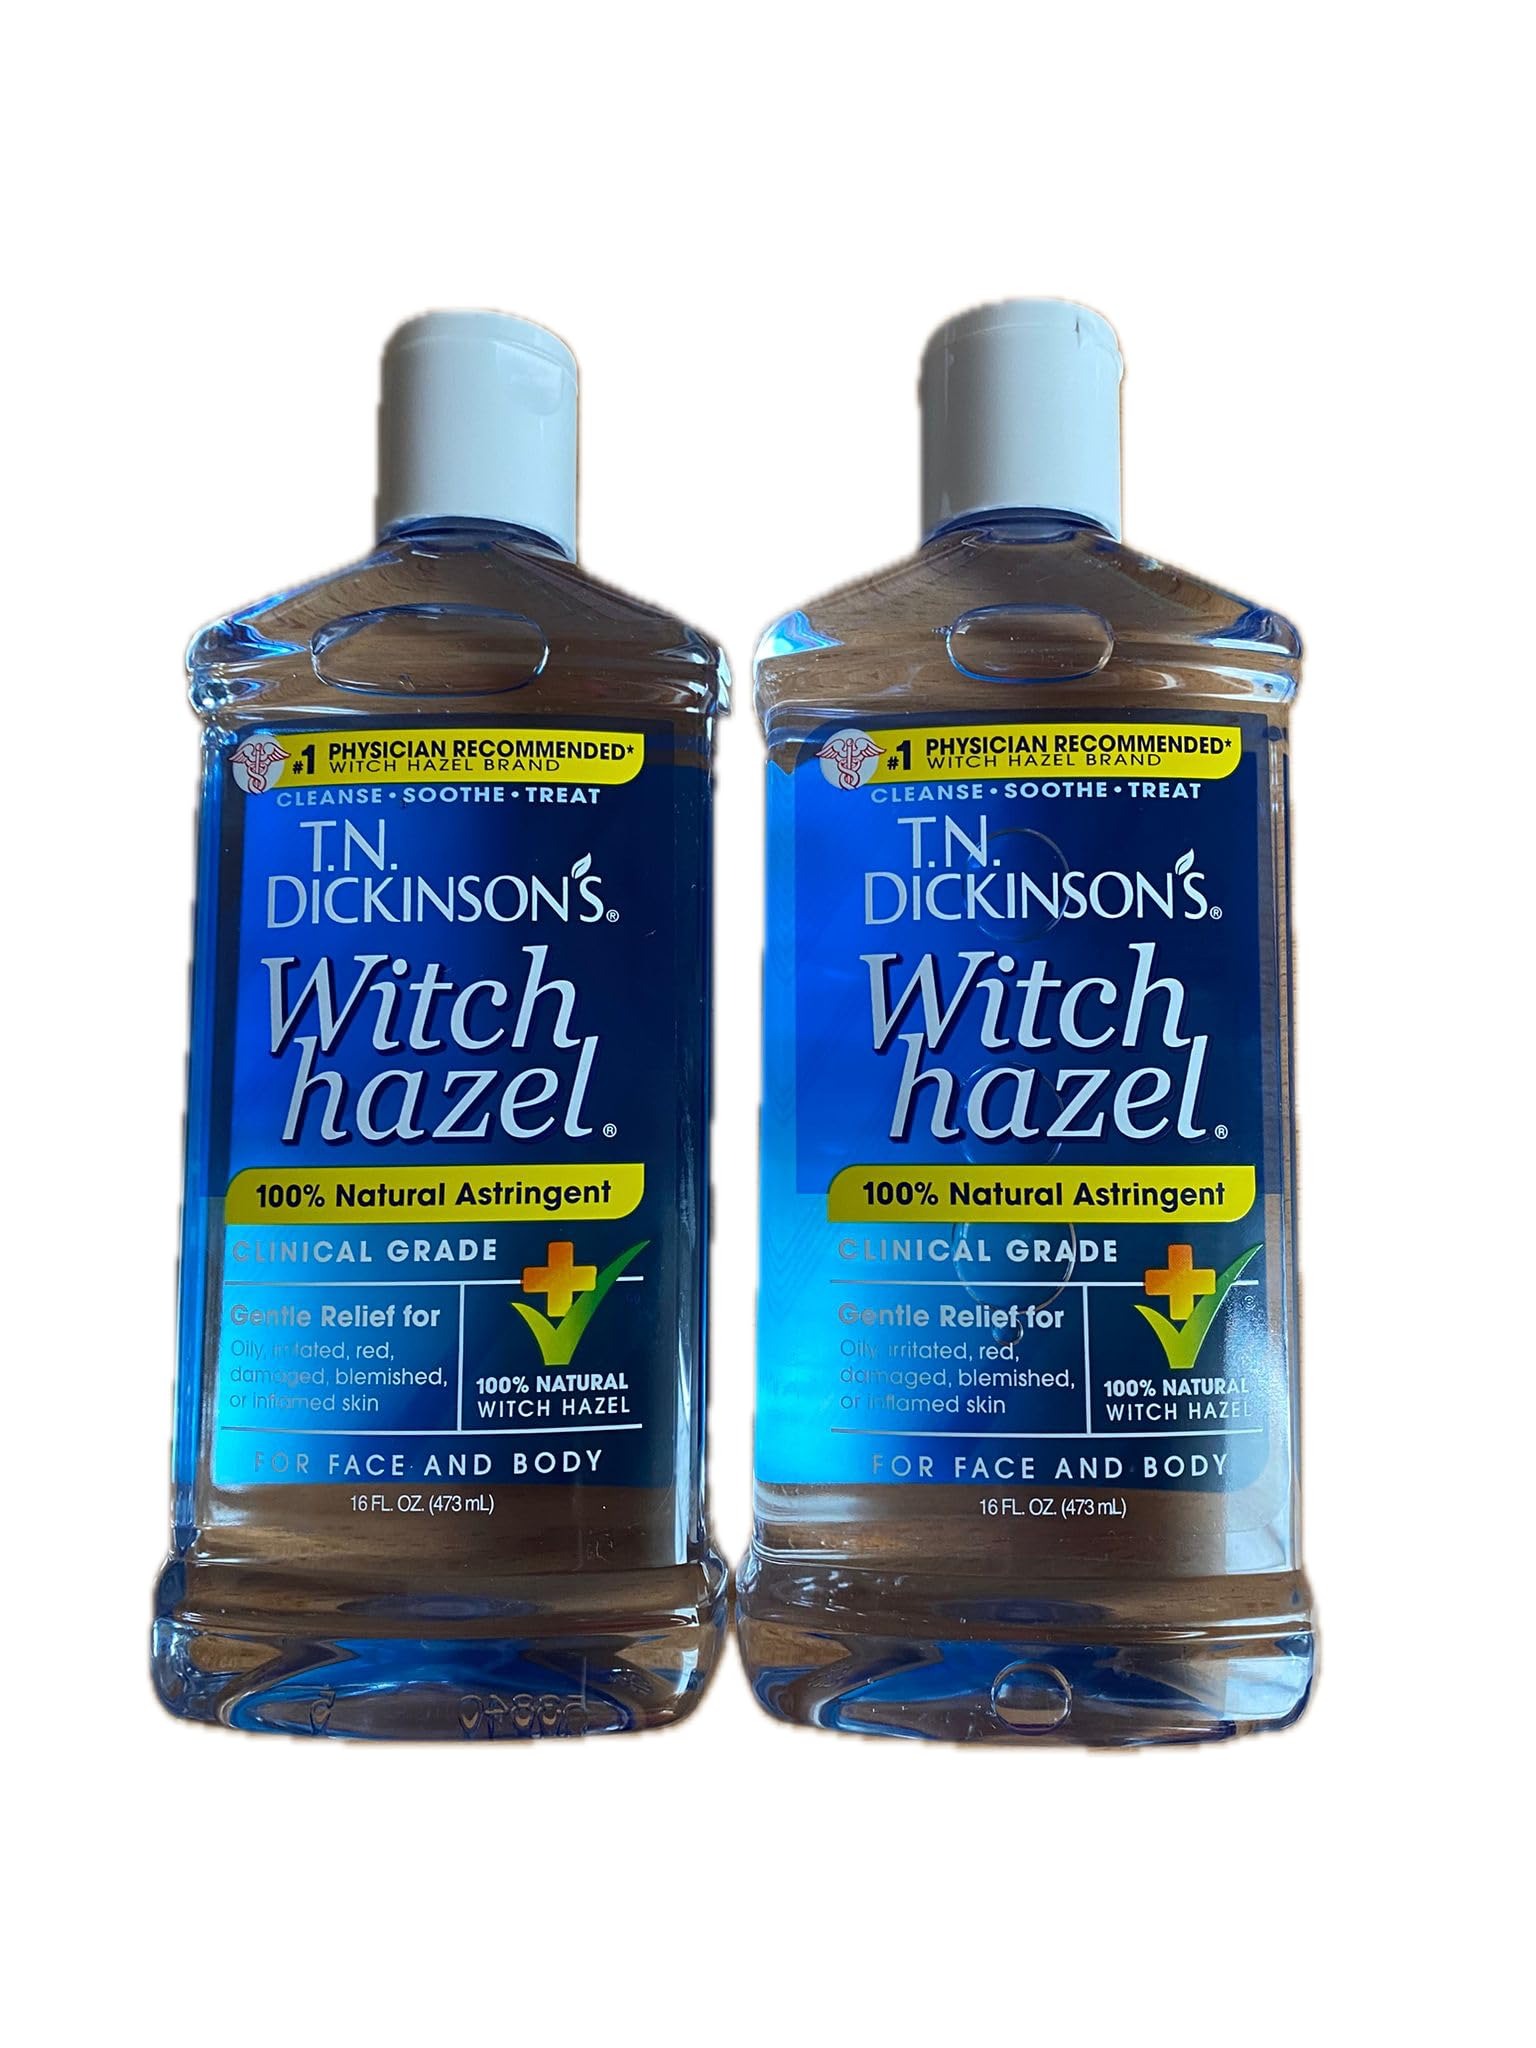
Item Name: Dickinson's Witch Hazel Astringent, 16 Ounce
Bullet Point 1: 100% all natural
Bullet Point 2: Designed for all skin types
Bullet Point 3: Uses powerful cleansing benefits of original witch hazel
Value: 16.0
Unit: ounce

Price: 7.14